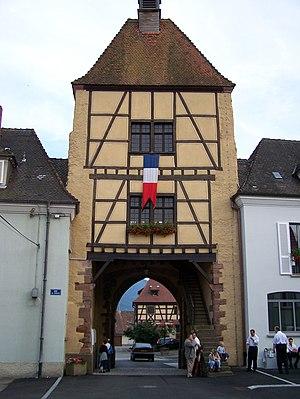
Cet article recense les monuments historiques du Haut-Rhin, en France.
Wihr-au-Val est une commune française située dans le département du Haut-Rhin, en région Grand Est.
La porte de ville est un monument historique situé à Wihr-au-Val, dans le département français du Haut-Rhin.